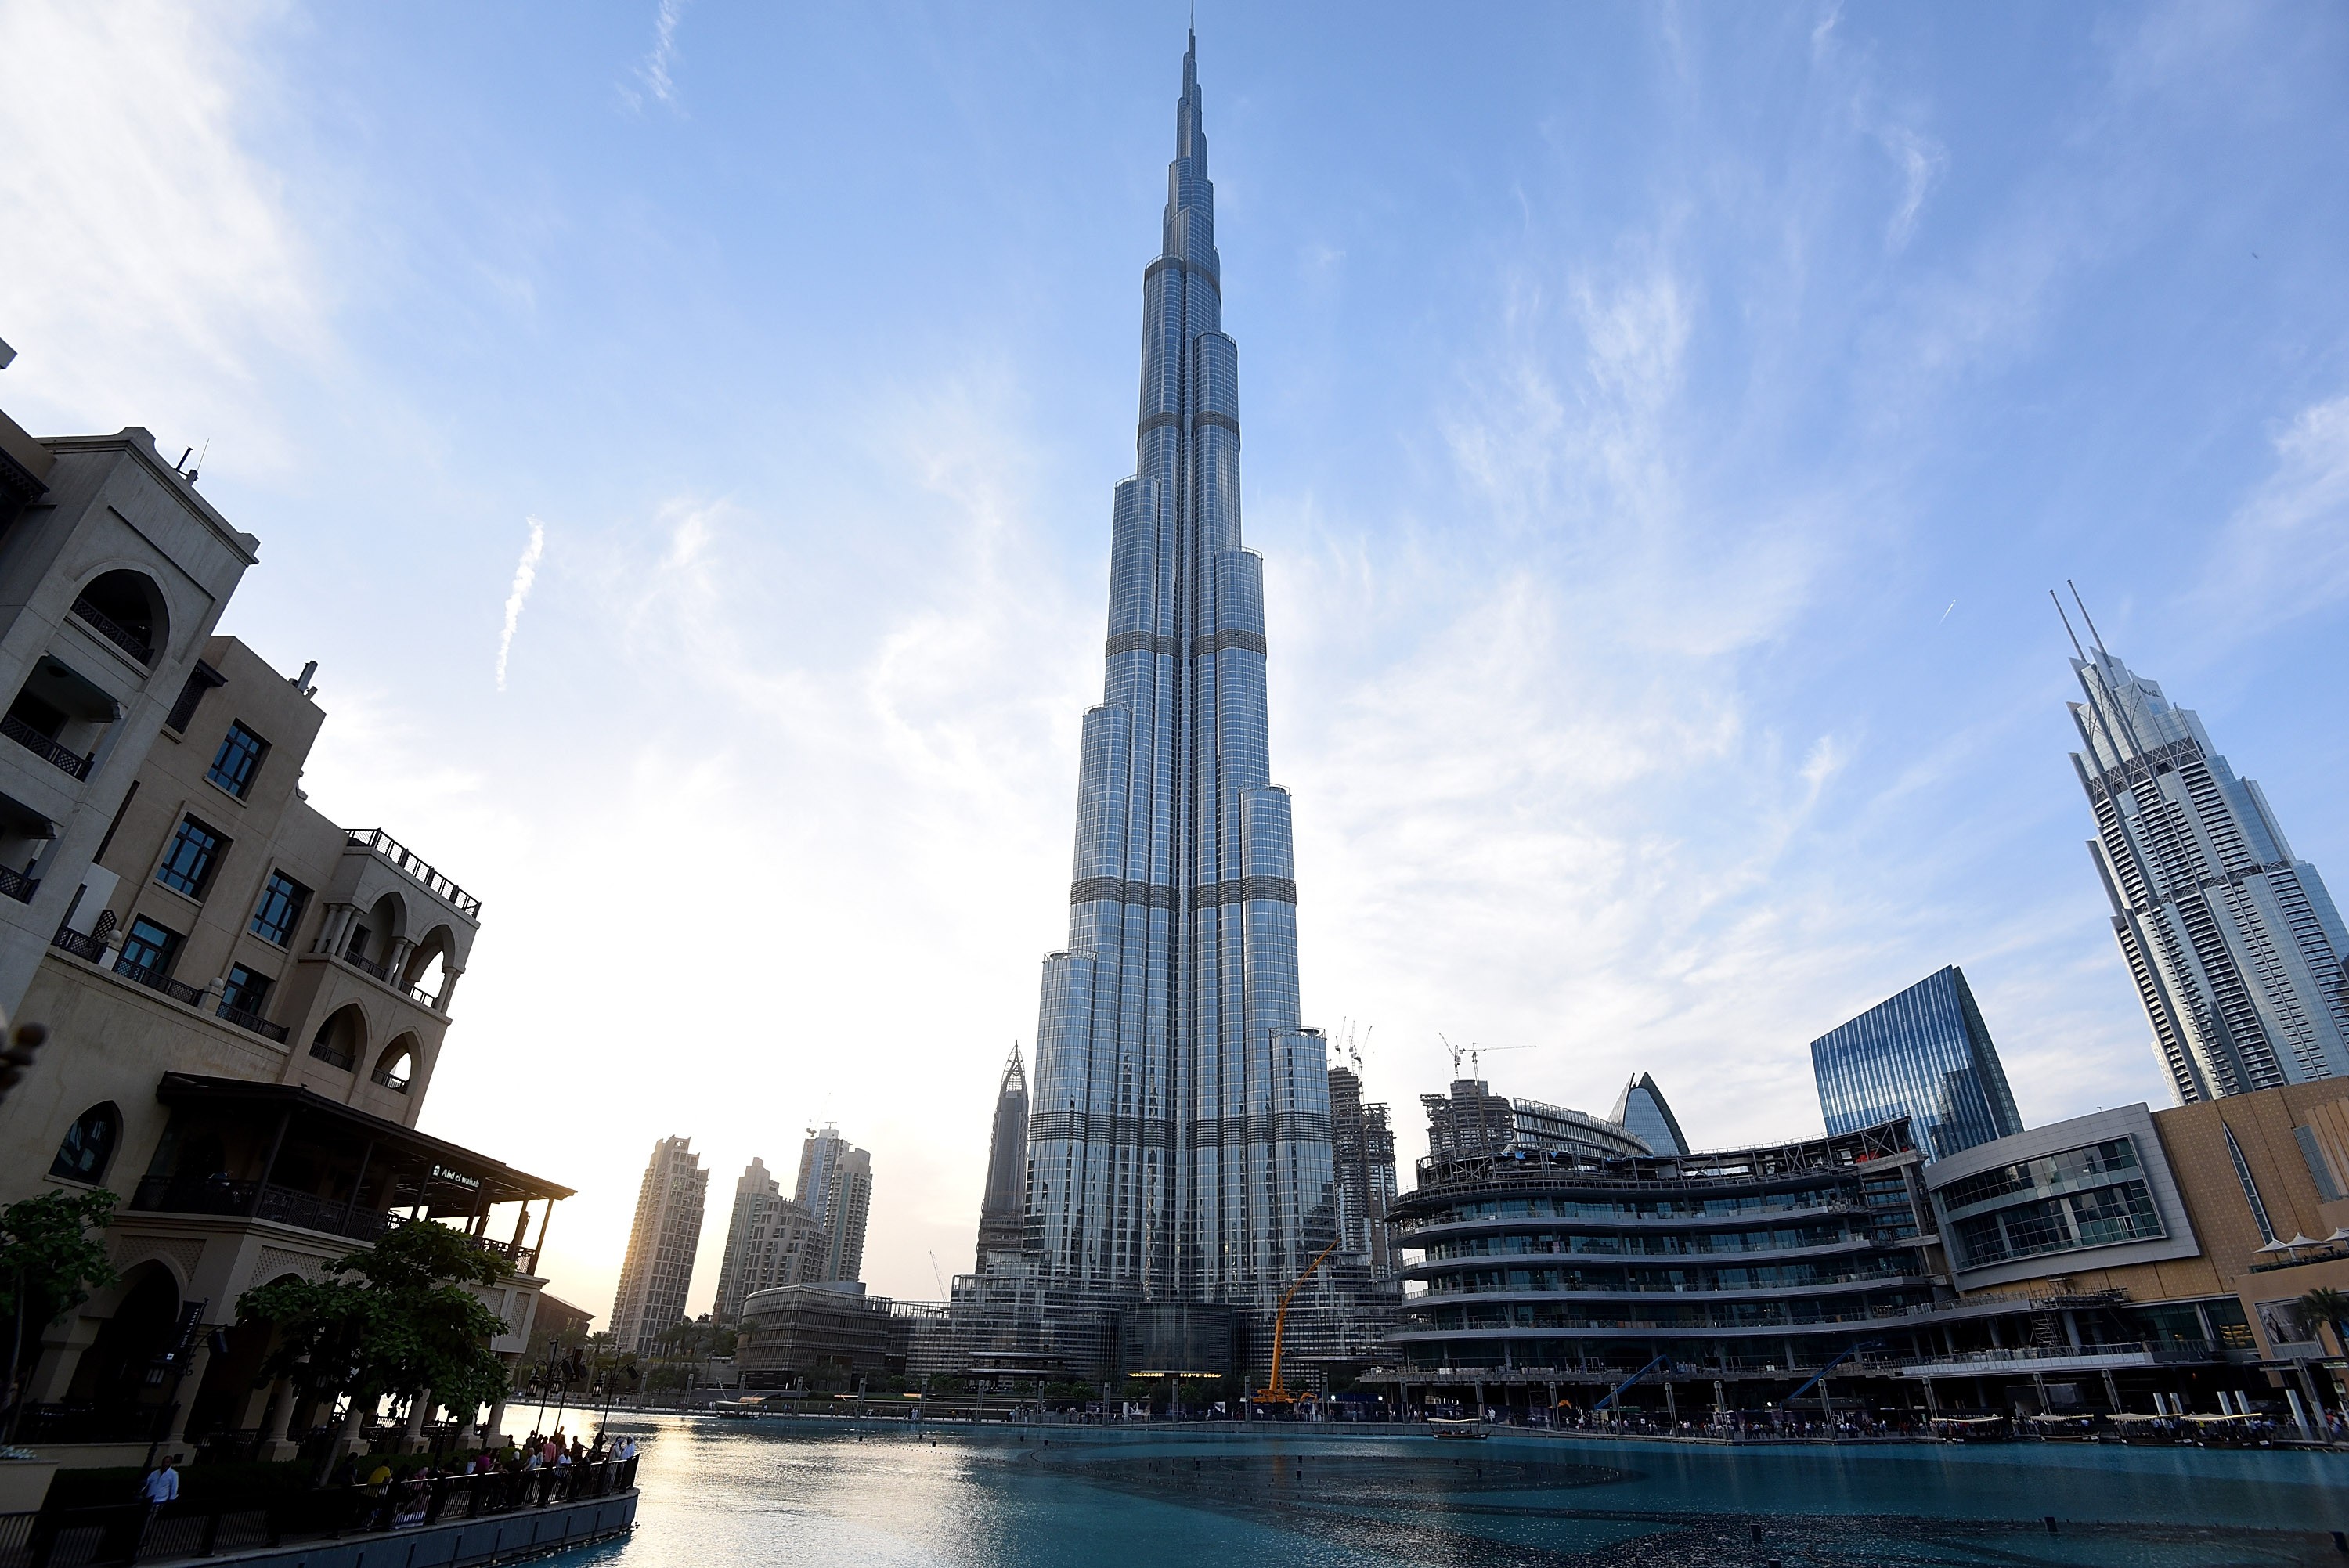
Landmark: Burj Khalifa